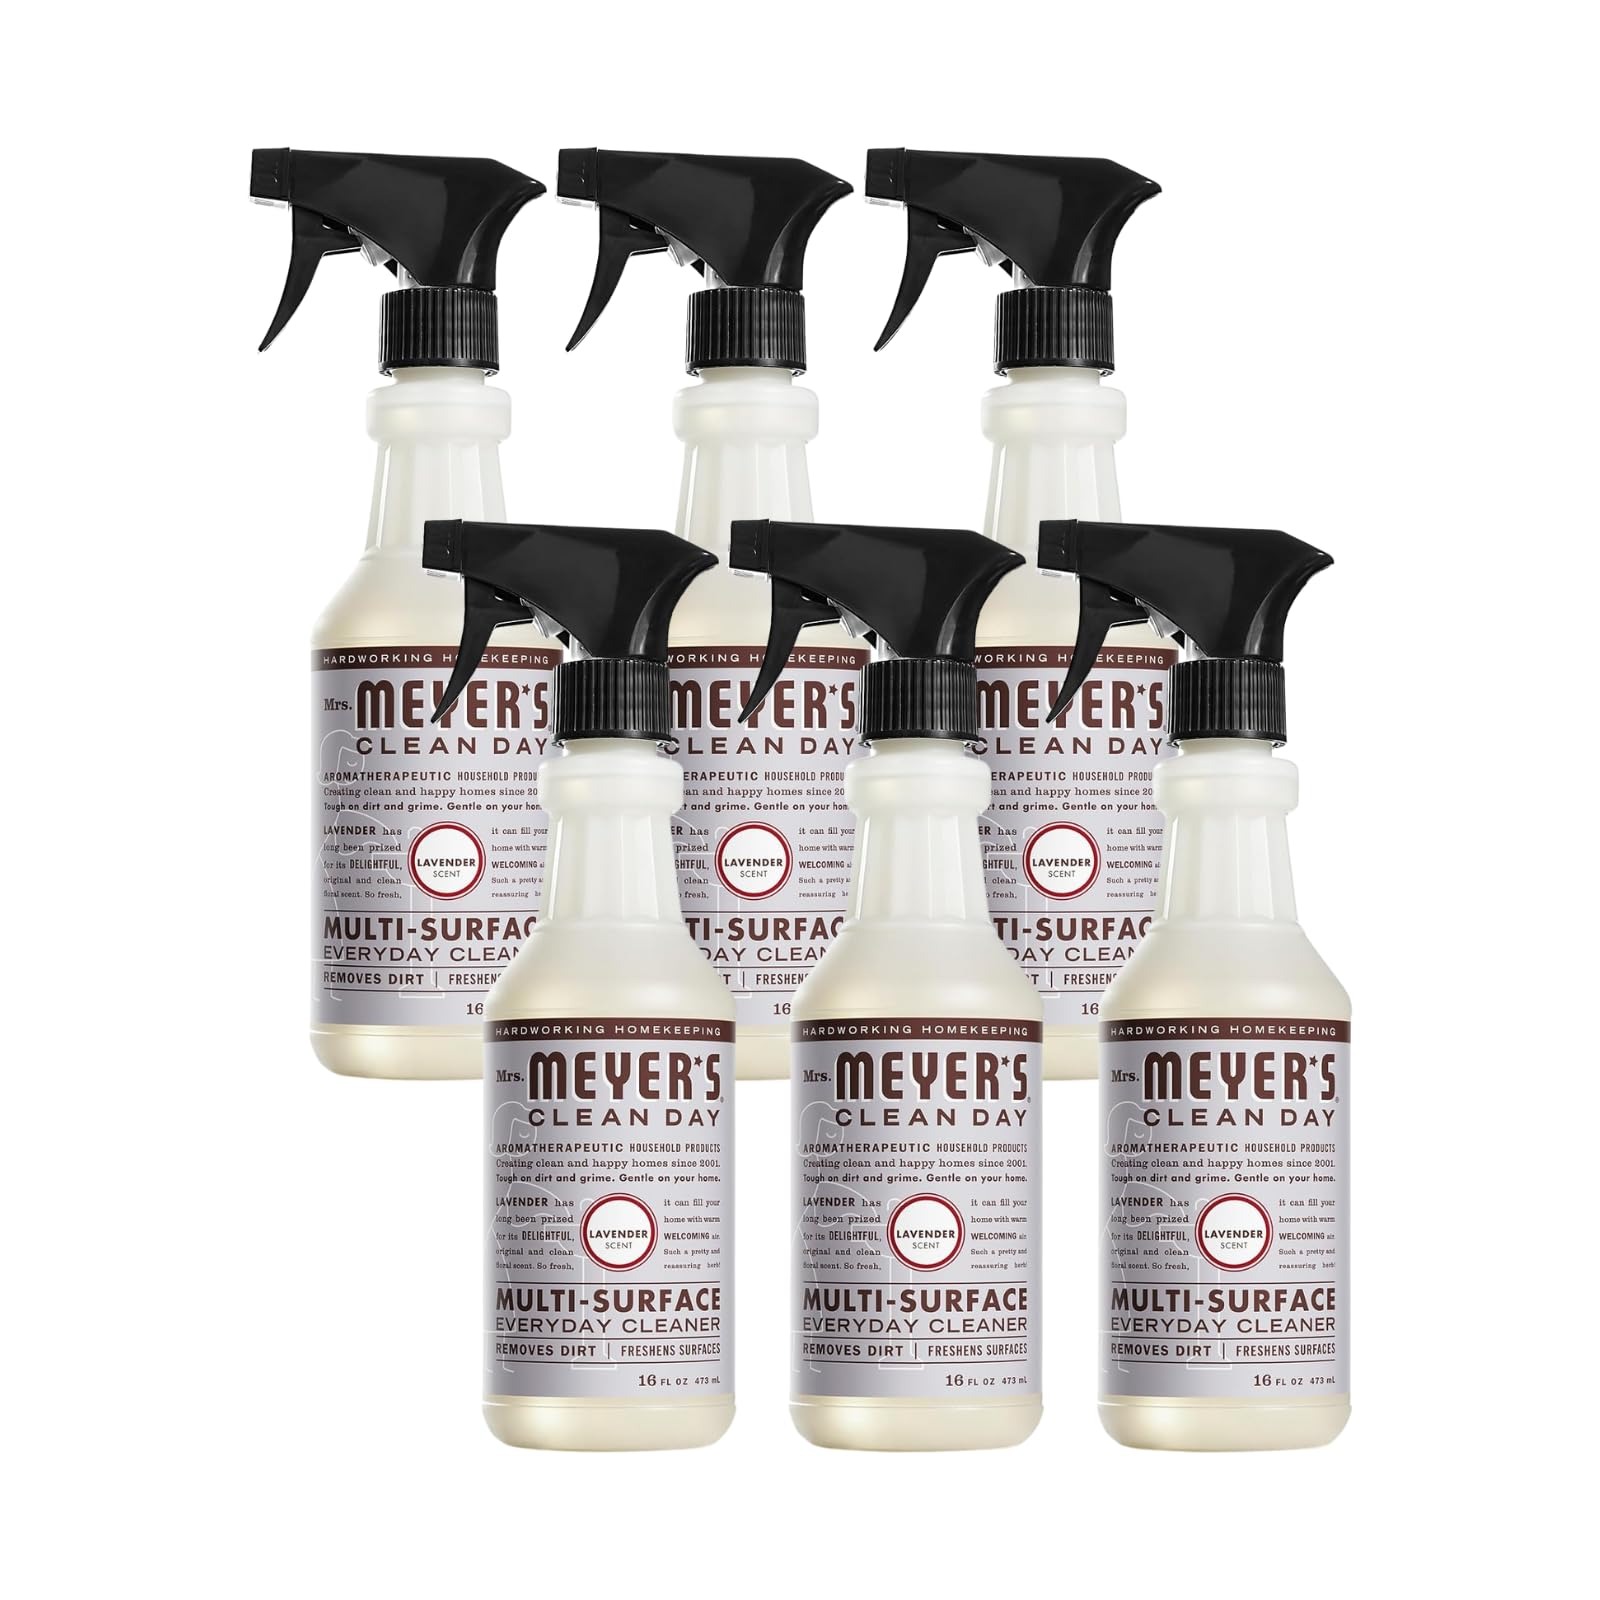
Item Name: Mrs. Meyers Countertop Spray, Lavender Scent, 16 Oz. (Pack Of 6)
Bullet Point 1: Quick and easy multi-surface spray removes stuck-on dirt
Bullet Point 2: A fresh way to clean, refresh, and remove odors from non-porous surfaces throughout the house
Bullet Point 3: Garden-fresh lavender has an original and clean floral scent
Bullet Point 4: Safe to use as a floor cleaner, tile cleaner, on countertops, walls, and more
Bullet Point 5: Mrs. Meyer's produces cruelty-free cleaners. None of our products are tested on animals
Product Description: Mrs. Meyer's Clean Day Multi-Surface Everyday Cleaners feature hard-working yet gentle multi purpose cleaning agents, while also providing a special, singular scent for your entire home. Lavender has long been prized for its original and clean floral scent. Such a pretty and reassuring herb! We combine garden inspired scents, essential oils, and plant-derived multi-purpose cleaning ingredients to clean kitchen messes and all over the house. Our cleaning spray is great on all non-porous surfaces such as finished wood and tile floors, countertops, walls, porcelain, bathroom fixtures, sealed natural and synthetic stone, and more. Available in other garden inspired scents and biodegradable products such as dish soaps and laundry detergents! Mrs. Meyer's - rooted in goodness.
Value: 96.0
Unit: Fl Oz

Price: 9.39